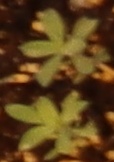
Label: Kochia